Aertirrena

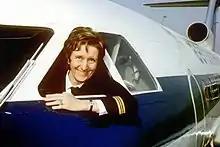
Fiorenza de Bernardi, first female commercial pilot from Italy, in the cockpit of an Aertirrena Yakovlev Yak-40 (I-JAKA)

Aertirrena was founded in 1966 by the Italian employer Fiorenza de Bernardi and former Aeroflot worker Piotr Ivanov. The airline was planned on operating services between Genoa, Rome, Milan, Athens and Florence, but with Soviet capital and investment of Aeroflot, holding a 30% stake, with the remaining 70% in the hands of de Bernardi. The first flight of the airline took off in June 1970 between Genoa and Florence, with a Yakovlev Yak-40 aircraft. The airline grew considerably and incorporated another 2 Yak-40 (although both aircraft operated for Olympic Airways for a time) and increased their flight frequency considerably.